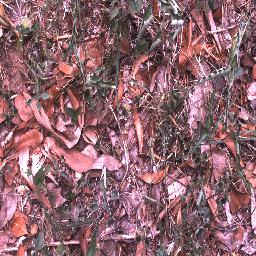
Label: negative